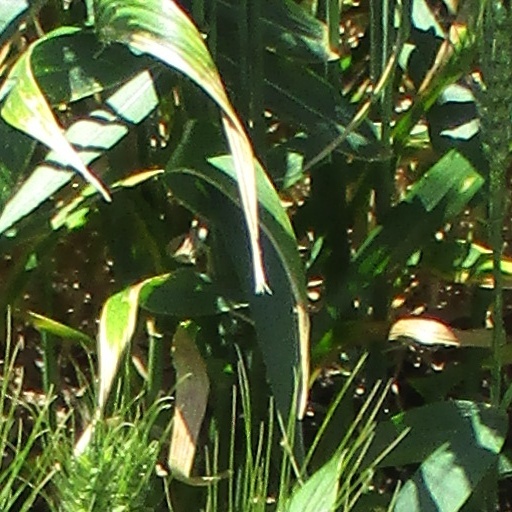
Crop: wheat